Robert H. Birch

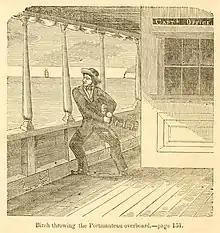
An illustration of Robert Birch from the Edward Bonney book "The Banditti of the Prairies, Or, The Murderer's Doom!!: A Tale of the Mississippi Valley" at 18 years old in 1846 being pursued by the law toward the end of his outlaw period with the Midwestern criminals the "Banditti of the Prairie".

Robert H. "Three-Fingered" Birch, born Robert Henry Birch (c. 1827 – c. 1866), was a 19th-century American adventurer, criminal, soldier, lawman, postmaster, and prospector. He was a member of the infamous "Banditti of the Prairie" in his youth, whose involvement in the torture-murder of Colonel George Davenport in 1845 led to his turning state's evidence against his co-conspirators. Birch was also the discoverer of the Pinos Altos gold mine with Jacob Snively and James W. Hicks. During the American Civil War, he served in the American Southwest with the Confederate forces of the Arizona Rangers and 2nd Texas Cavalry.